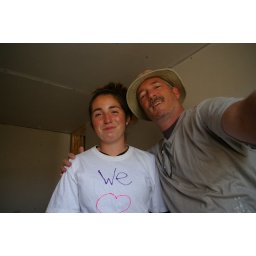
Site 14 outside Tecate Mexico building a house by the TKA students.